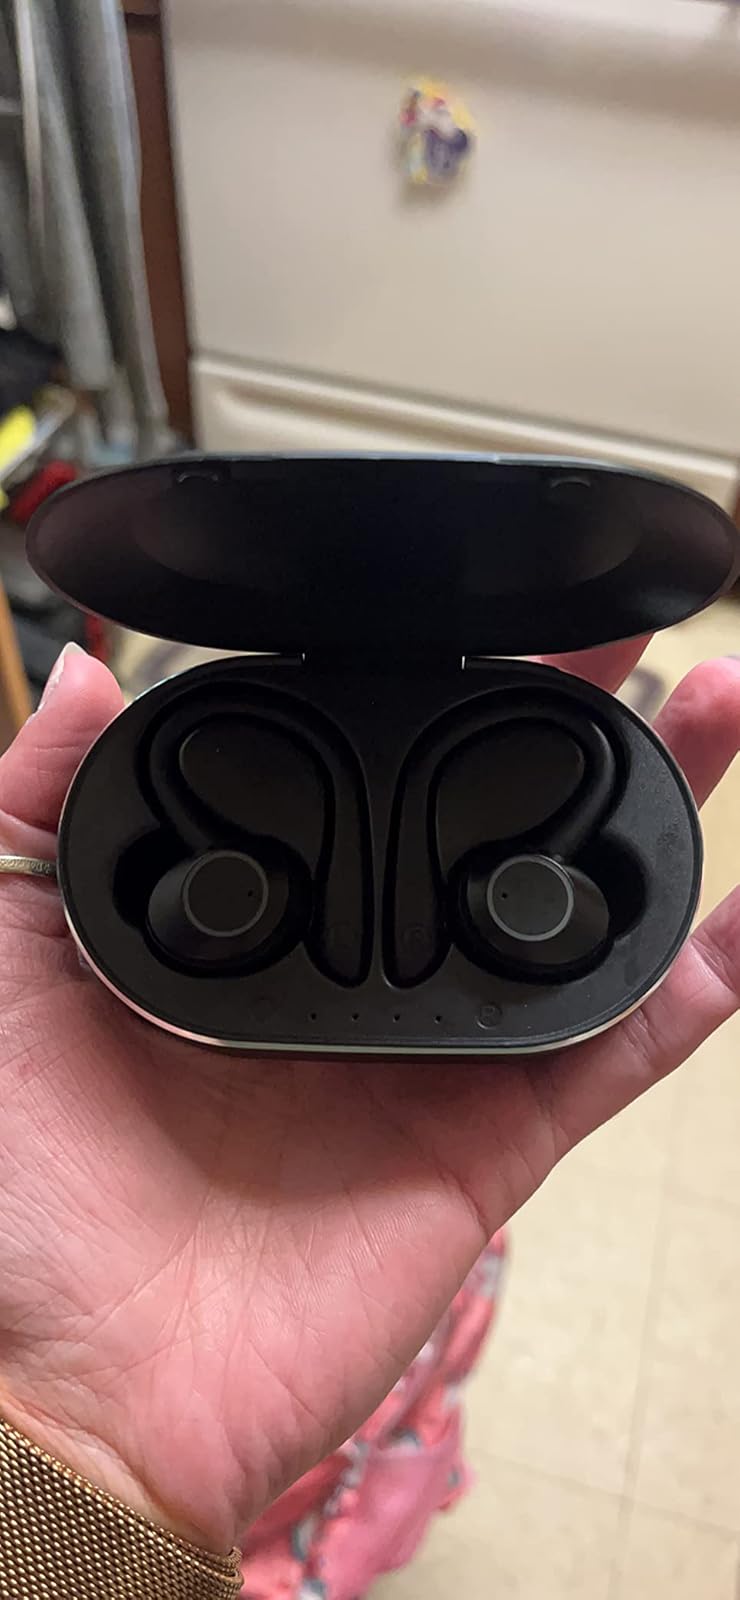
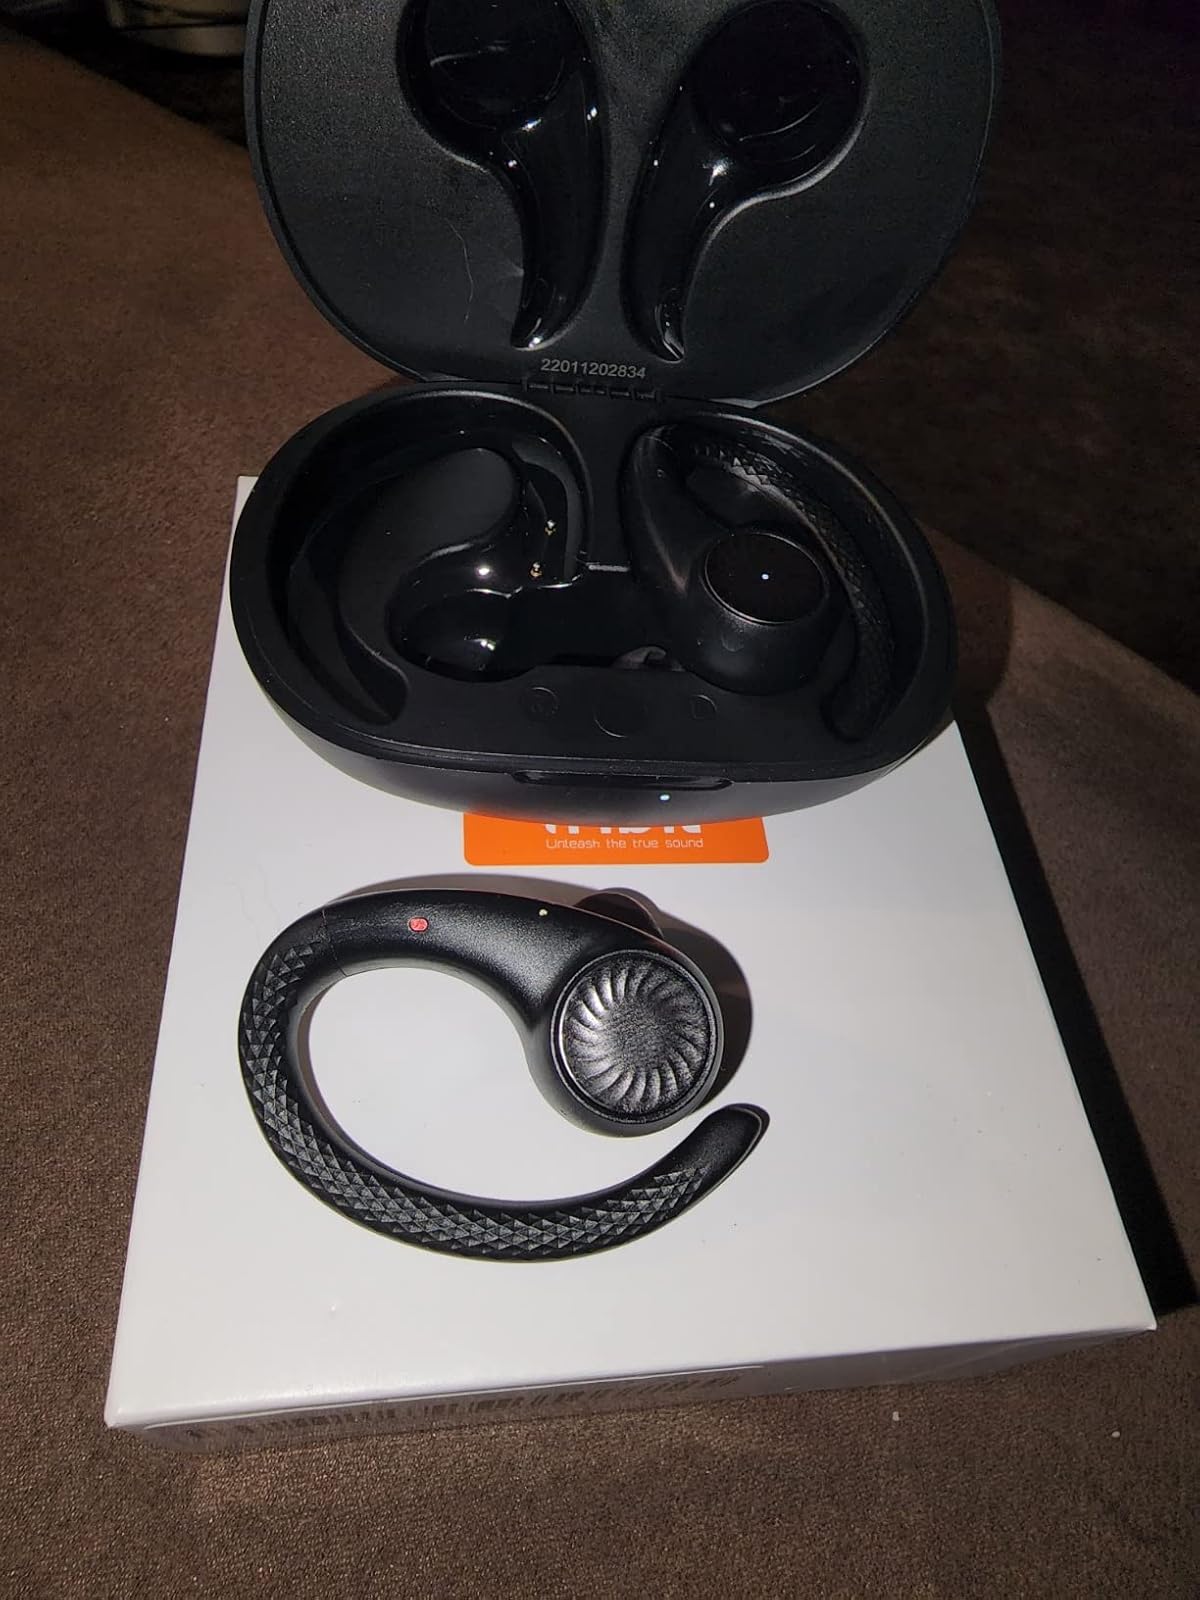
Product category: earbuds
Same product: no